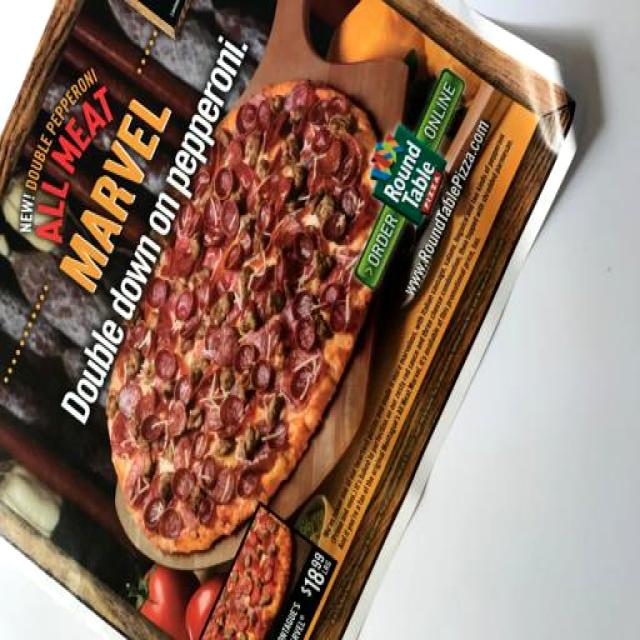
Label: Paper